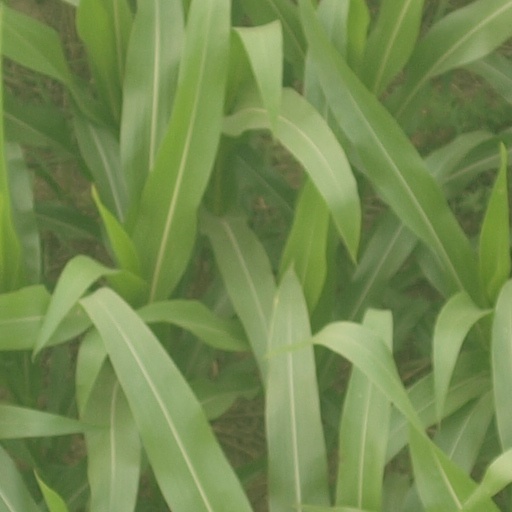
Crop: maize; corn